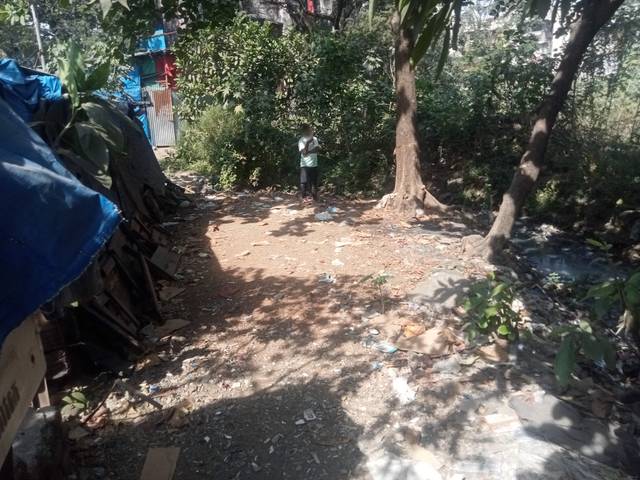
Region: India
Coordinates: 19.093, 72.911